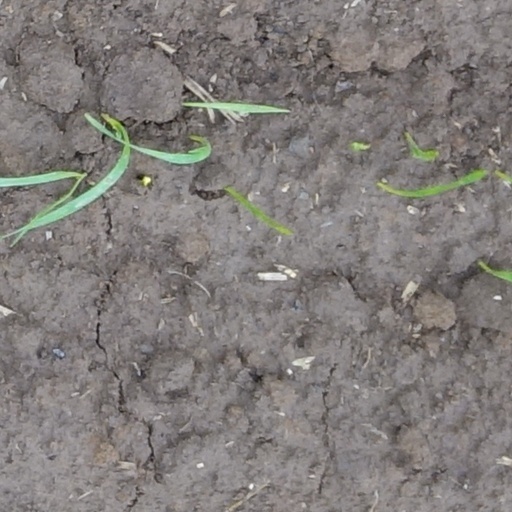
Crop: wheat